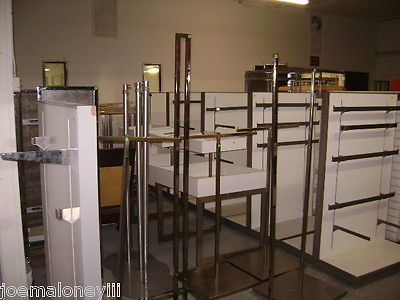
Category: table